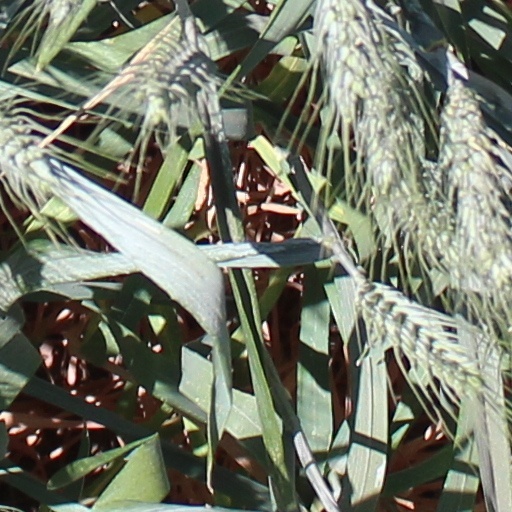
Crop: wheat